N Painter

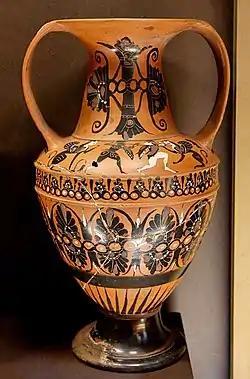
Amazonomachy, Nikosthenic amphora, "circa" 520 BC, Louvre (F 111)

The N Painter was an Attic black-figure vase painter of the third quarter of the 6th century BC. His real name remains unknown.